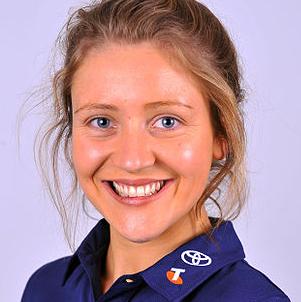
Age: 23